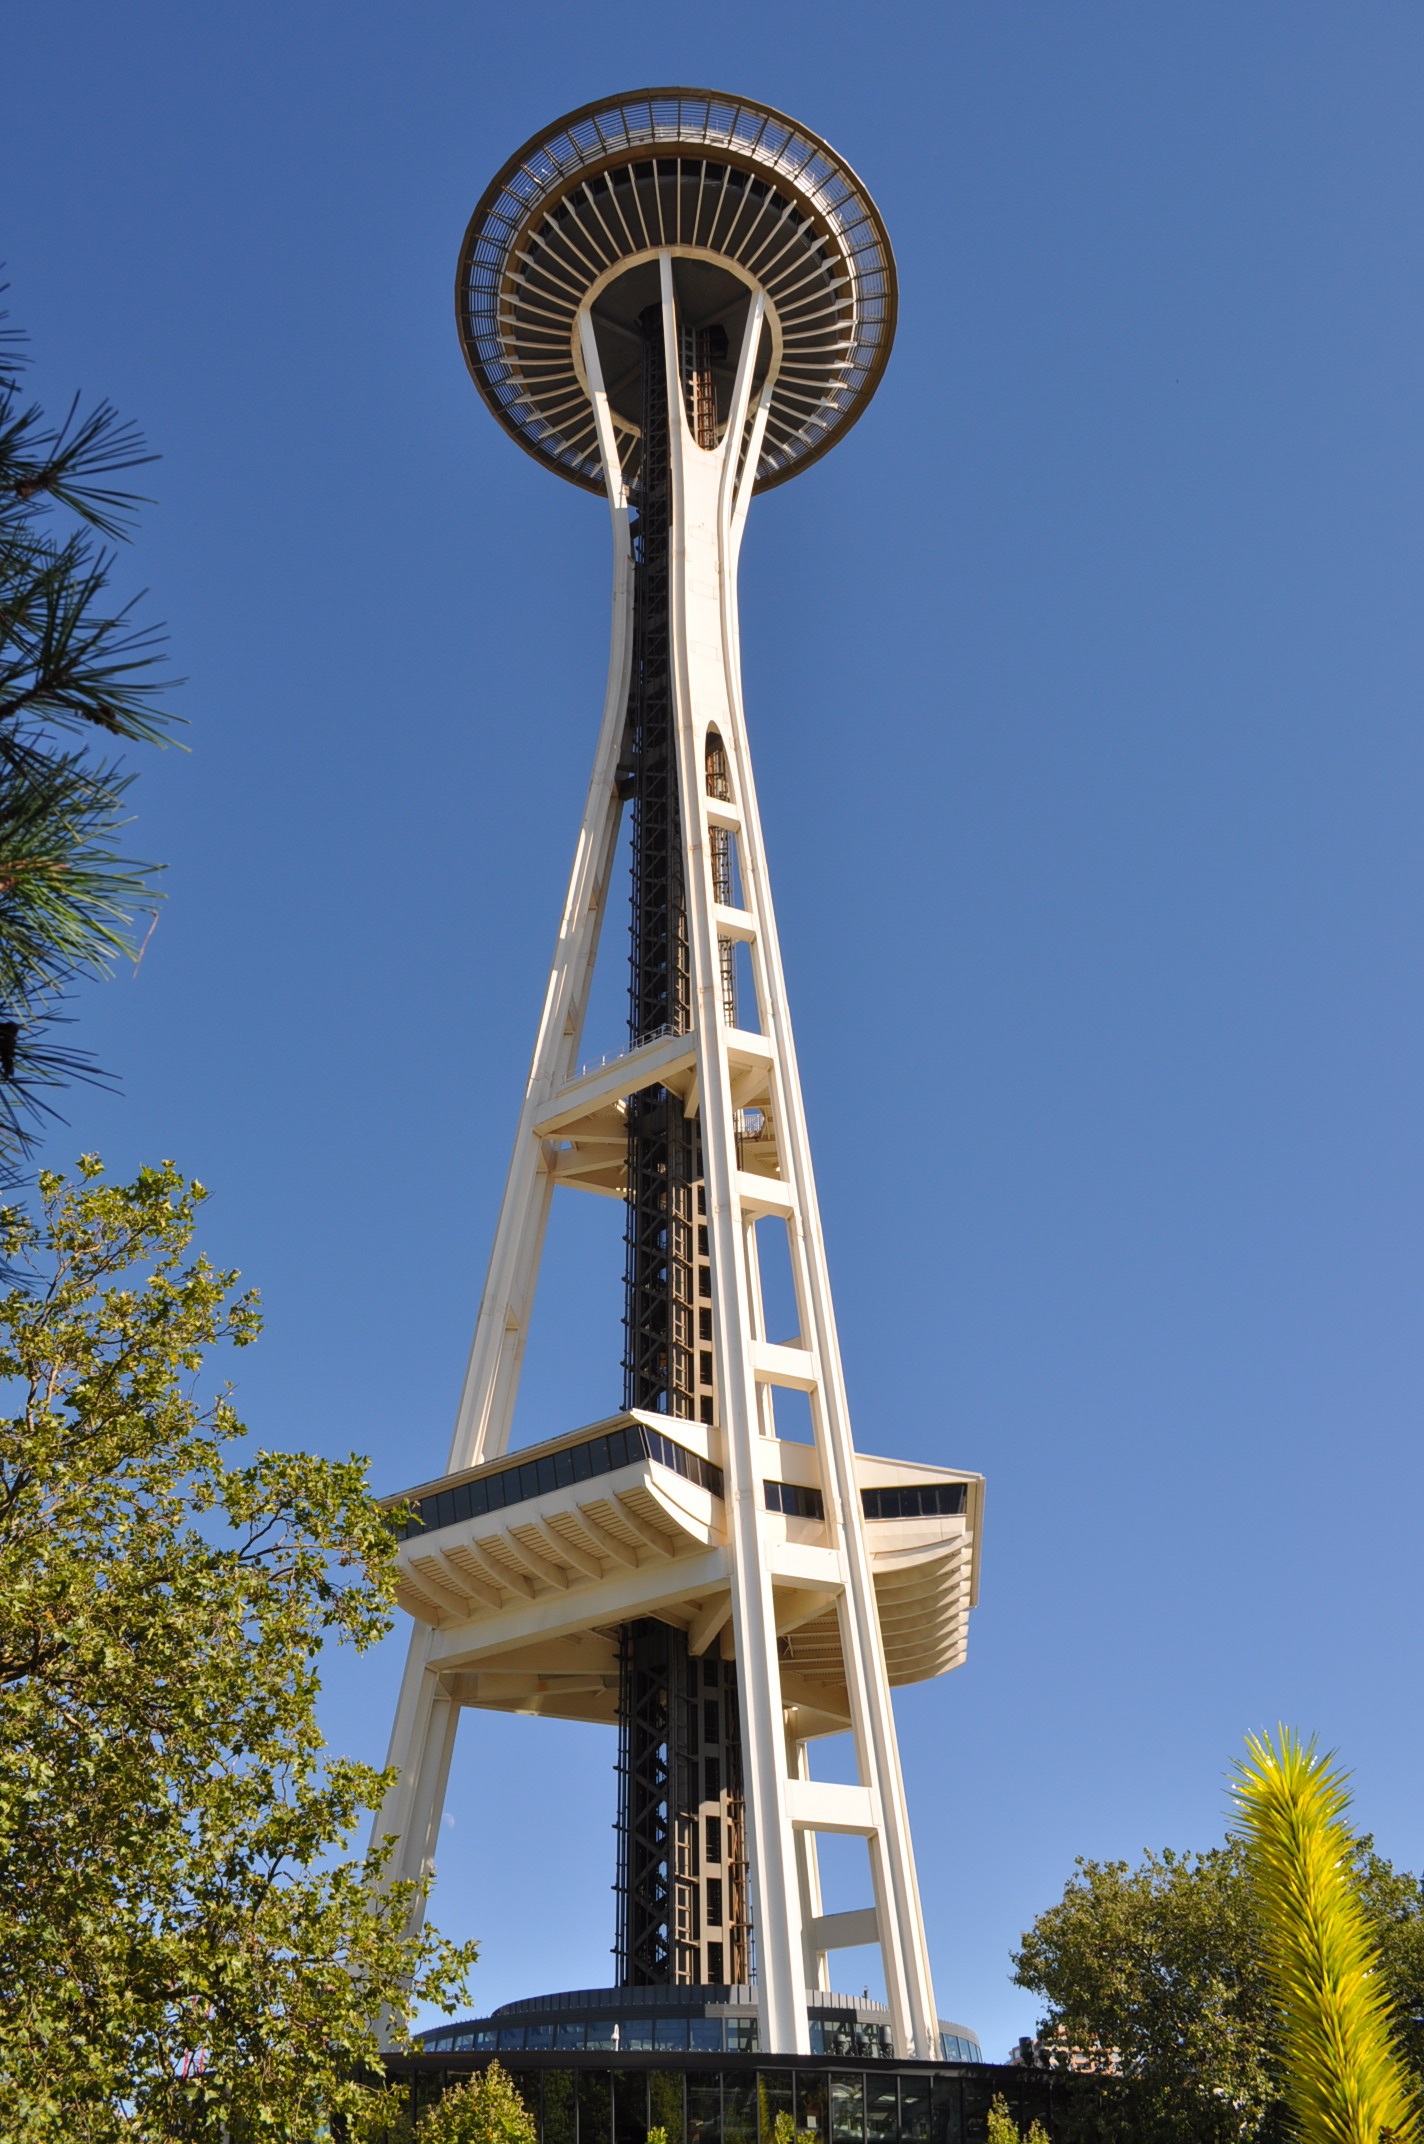
needle, architecture, structure, windmill, city, skyscraper, tower, space, landmark, space needle, washington, seattle, northwest, famous, observation tower